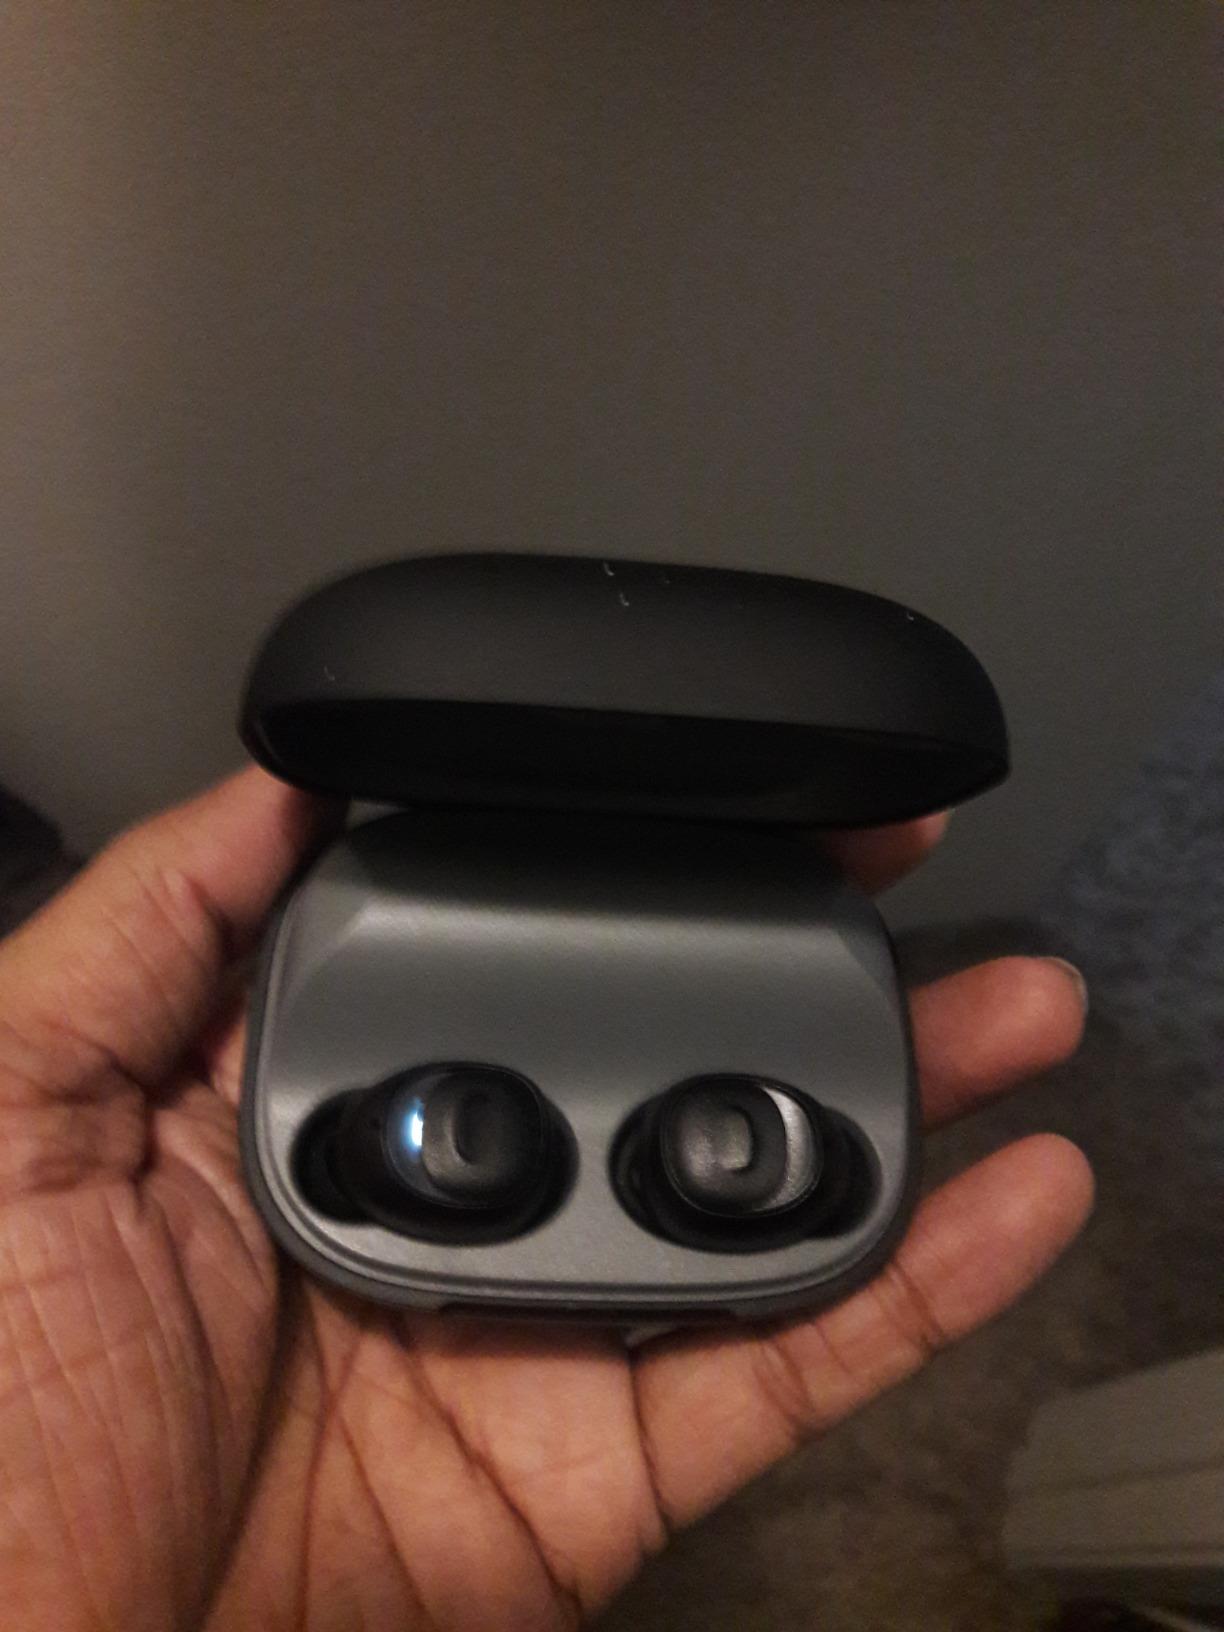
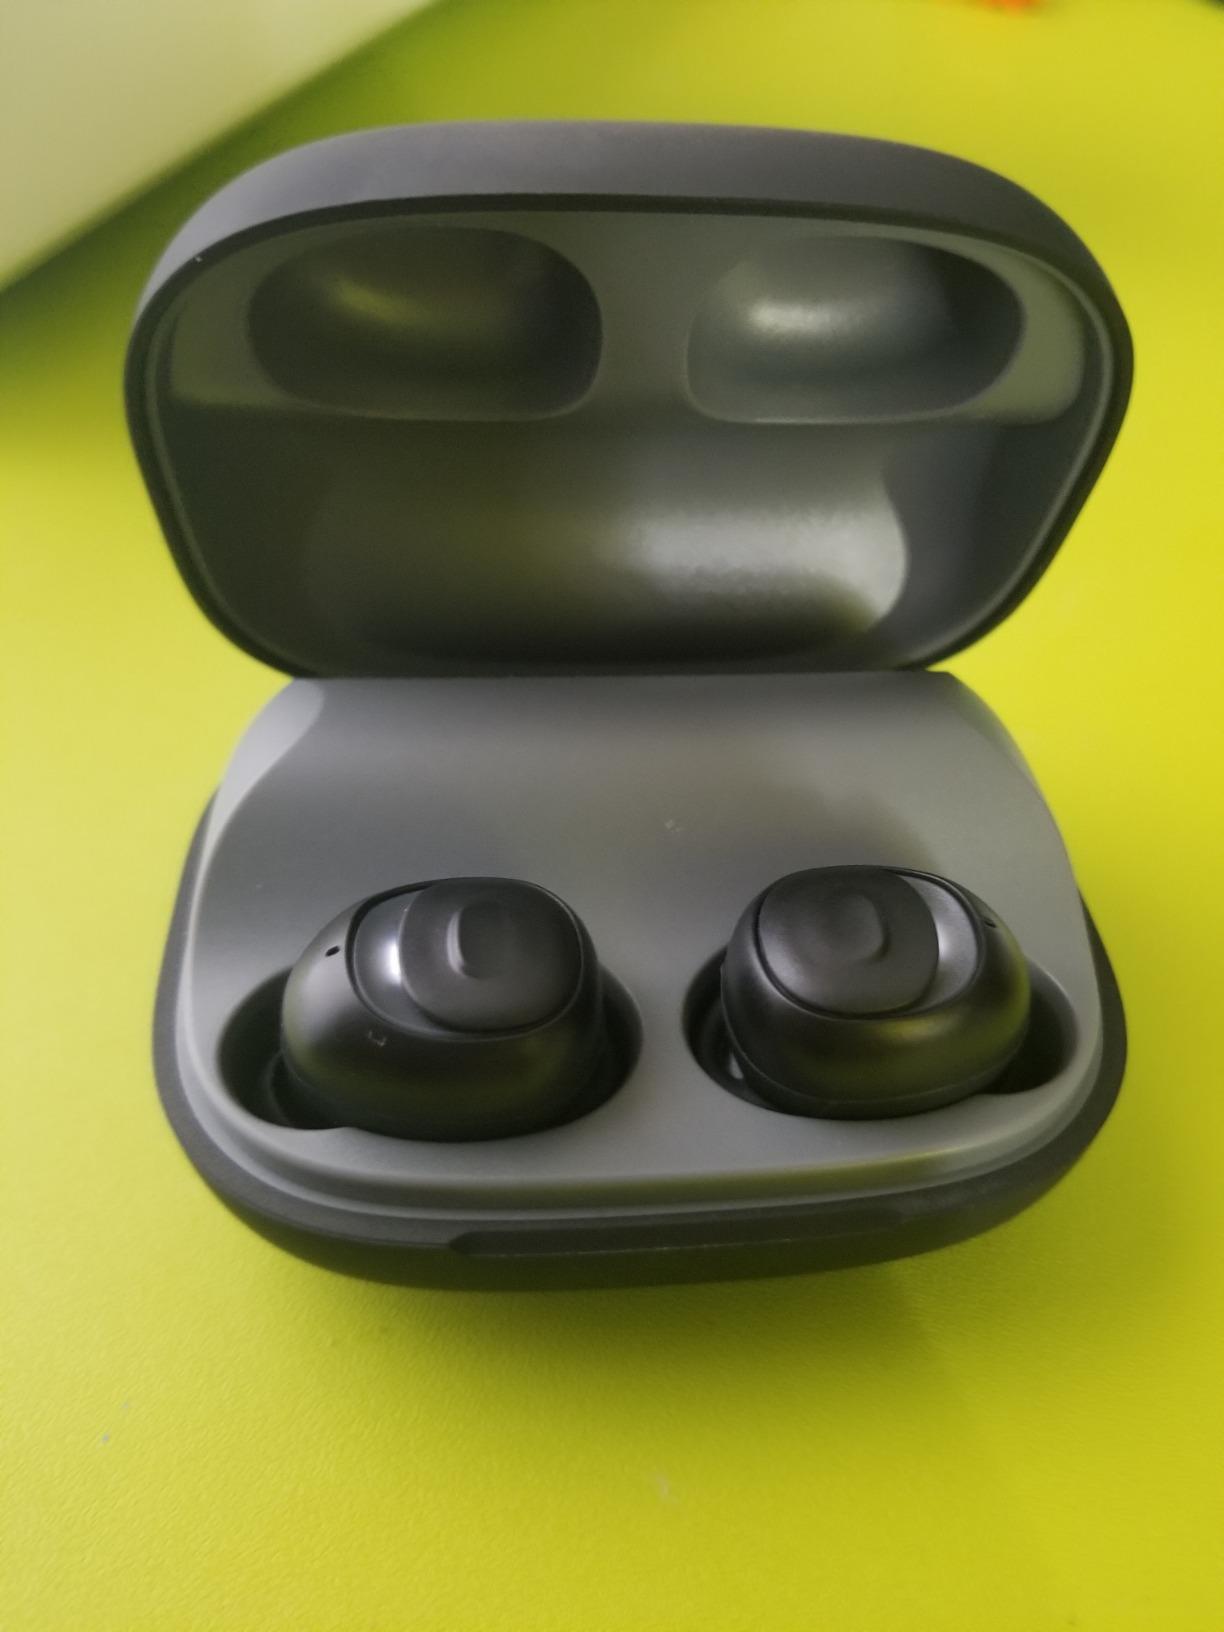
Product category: earbuds
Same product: yes